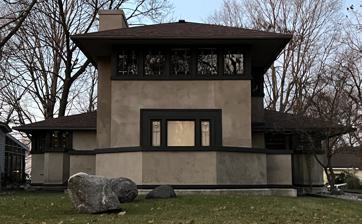
Building: K. C. DeRhodes House
Country: United States of America
Year built: 1906
Frank Lloyd Wright house in Indian K. C. DeRhodes House K. C. DeRhodes House in December 2021 General information Type Wood, stucco Architectural style Prairie School Location 715 West Washington Street, South Bend, Indiana Coordinates 41°40′36″N 86°15′36″W / 41.6766°N 86.2600°W / 41.6766; -86.2600 Construction started 1906 Governing body Private Design and construction Architect(s) Frank Lloyd Wright The K. C. DeRhodes House was built for newlyweds Laura Caskey Bowsher DeRhodes and Kersey C. DeRhodes in 1906 by Frank Lloyd Wright . It is a Prairie style home located at 715 West Washington Street in South Bend, Indiana .  The home was carefully restored by Tom and Suzanne Miller over more than four decades and remains in private ownership. It is one of two Wright homes in South Bend, the other being the Herman T. Mossberg Residence . It is one of eight Frank Lloyd Wright designed homes in Indiana, of which seven remain. It was also the first home Frank Lloyd Wright built in Indiana. The house First and second floor plan The DeRhodes house floor plan is nearly identical to—but on a 90-degree axis in relation to the front porch—the 1903–1904 Barton House in Buffalo, New York .  Oriented south to north, the main floor is one large rectangular space subdivided by piers and low bookcases with light screens into three spaces: a reception area, a large living room with fireplace toward the south (front) and a large dining room with Wright's customary built-in china cabinets toward the (north) rear.  An entry/foyer to the east and the stairway and kitchen wing to the west extend the plan into a cruciform shape.  Terraces protected by low walls at the north and south ends of the house extend the living space into the surrounding landscape. The downstairs maid's room in this house has been converted to a half bath. The exterior of the DeRhodes house exhibits many of the features associated with Wright's Prairie School architecture:  the stucco exterior with wood trim, the strong water table, the pronounced horizontal lines of the continuous window sills and terrace parapets, the leaded glass "light screens" of the windows, the grouping of the windows into continuous bands, and the low-profile hip roof. The celebrated rendering of the DeRhodes house by Wright's assistant Marion Mahony Griffin is considered by scholars to be among the best to emerge from the Oak Park Studio , and was thought so by Wright himself, who inscribed it "Drawn by Mahony after FLLW and Hiroshige". The clients Laura Caskey Bowsher DeRhodes (November 5, 1864 – May 27, 1952) Laura Caskey was born in Ligonier, Indiana , the daughter of Lutheran clergyman Curtis Caskey and his wife Margaret.  Before her marriage to Kersey C. DeRhodes, Laura Caskey was the second wife of South Bend industrialist-millionaire Nelson Prentice Bowsher (1845–1898), also a native of Ligonier, Indiana. Bowsher rose from being an inventor and master mechanic at the Oliver Chilled Plow Works to the proprietor of his own manufacturing business, N. P. Bowsher.  By his first wife, Clarissa C. Hostetter, Bowsher had two sons, Delavan Denis Bowsher and Jay C. Bowsher.  Prior to her marriage to DeRhodes, Laura lived in the Bowsher family home at 805 West Washington, South Bend. Kersey C. DeRhodes (February 7, 1862 – March 25, 1944) Kersey C. DeRhodes was born in Fairfield, Ohio , the son of farmer David and his wife Madi DeRhodes. After coming to South Bend in 1901, DeRhodes served as the cashier of the Merchant's National Bank (later the National Bank).  He also served as the treasurer of the Williams-Forrest Machine Company. From 1923 to 1935, he was president of DeRhodes-Yarrick Motor Co., a Dodge Brothers motor car dealership in South Bend. His residence before his marriage to Laura C. Bowsher was at 329 West Colfax Avenue, now the site of the First Presbyterian Church of South Bend.  From a prior marriage, he had one daughter, Hazel M. DeRhodes (July 10, 1888 - January 1975), who lived with Kersey and Laura DeRhodes in their Wright designed home before moving to Detroit, Michigan , as an adult. In early 1906, Laura C. Bowsher visited with her South Bend friend Isabel Roberts (of the Isabel Roberts House ) in Berwyn, Illinois .  Isabel was an architectural designer and draughtsman in Wright's Oak Park Studio and through Isabel, Laura met architect Frank Lloyd Wright, who was at the peak of his acclaim with the success of his prairie houses.  She commissioned Wright's Oak Park studio to design a house for her to be located at 715 West Washington Street, which was to be completed in time to move into it with her new husband. Isabel Roberts stated that she was the designer of this house, although since it came from Wright's studio it has always been attributed to him. On September 22, 1906, in Berwyn, Illinois, Laura Caskey Bowsher and Kersey C. DeRhodes were married; the officiating minister was Frank Lloyd Wright's uncle, the Rev. Jenkin Lloyd Jones . Laura and Kersey DeRhodes lived in their Wright-designed house the rest of their lives; they were South Bend social and civic leaders.  DeRhodes' later business pursuits included the Vernon Clothing Company, the DeRhodes Motor Company (selling Dodge automobiles and Graham trucks).  The DeRhodes were members of the First Methodist Church of South Bend.  Laura was a member of the Progress Club. Laura DeRhodes was still living in the house in 1940 when she was interviewed by Wright researcher Grant Manson, whose notes of the interview are in the Oak Park, Illinois public library. Laura lived in the house for the rest of her life, dying there in May 1952. Both are buried in the Highland Cemetery Mausoleum, South Bend. "Shortly after Laura Bowsher's death," the current owner says, "Frank Lloyd Wright visited South Bend to deliver a lecture at the University of Notre Dame . He tried to buy back the original items from the home." Instead, contents went to Laura's four principal heirs. In her will, Laura DeRhodes left the Wright-designed home to the First Methodist Church of South Bend to be used as a parsonage, but it never served that function. The household goods were to be divided among First Methodist Church (who selected only the baby grand piano), the Progress Club (which took only the lawn mower and silver), the YWCA and the Camp Fire Girls (who received about half of the home's furnishings including the fire screen and andirons). The later whereabouts of the furnishings remain unknown. In 1954 the Methodist Church sold the house. It was used by a Masonic lodge as the Avalon Grotto clubhouse from 1954 until 1978. During that time, much of the interior was painted and the main fireplace was covered over. In 1978, Thomas and Suzanne Miller of South Bend bought the home for $67,000, the South Bend Tribune reported, and completed a total restoration over the next several decades. Tom Miller died in 2018 and Suzanne Miller died on May 10, 2021. In the spring of 2021, shortly before Suzanne's death, the Frank Lloyd Wright Building Conservancy recognized the significant work that the Millers did to preserve and restore the DeRhodes House by honoring them with its coveted Wright Spirit Award. The award was introduced in 1991 and recognizes the efforts of extraordinary individuals and organizations that have preserved the legacy of Wright through their tireless dedication and persistent efforts. The Estate of Suzanne Miller placed the home on the market in the fall of 2021; it was sold to former US Ambassador to Malta Douglas Kmiec for $750,000. However, Ambassador Kmiec was unable to occupy the home, and sold the home to local attorney Andrew B. Jones and software CEO Stephanie (Steffi) Decker in February 2022 for $775,000. See also List of Frank Lloyd Wright works References